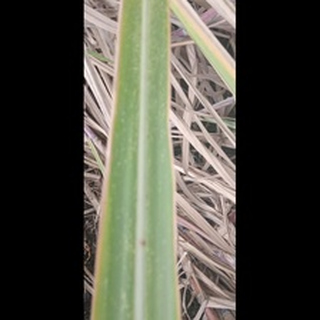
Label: sugarcane_yellow_leaf_disease